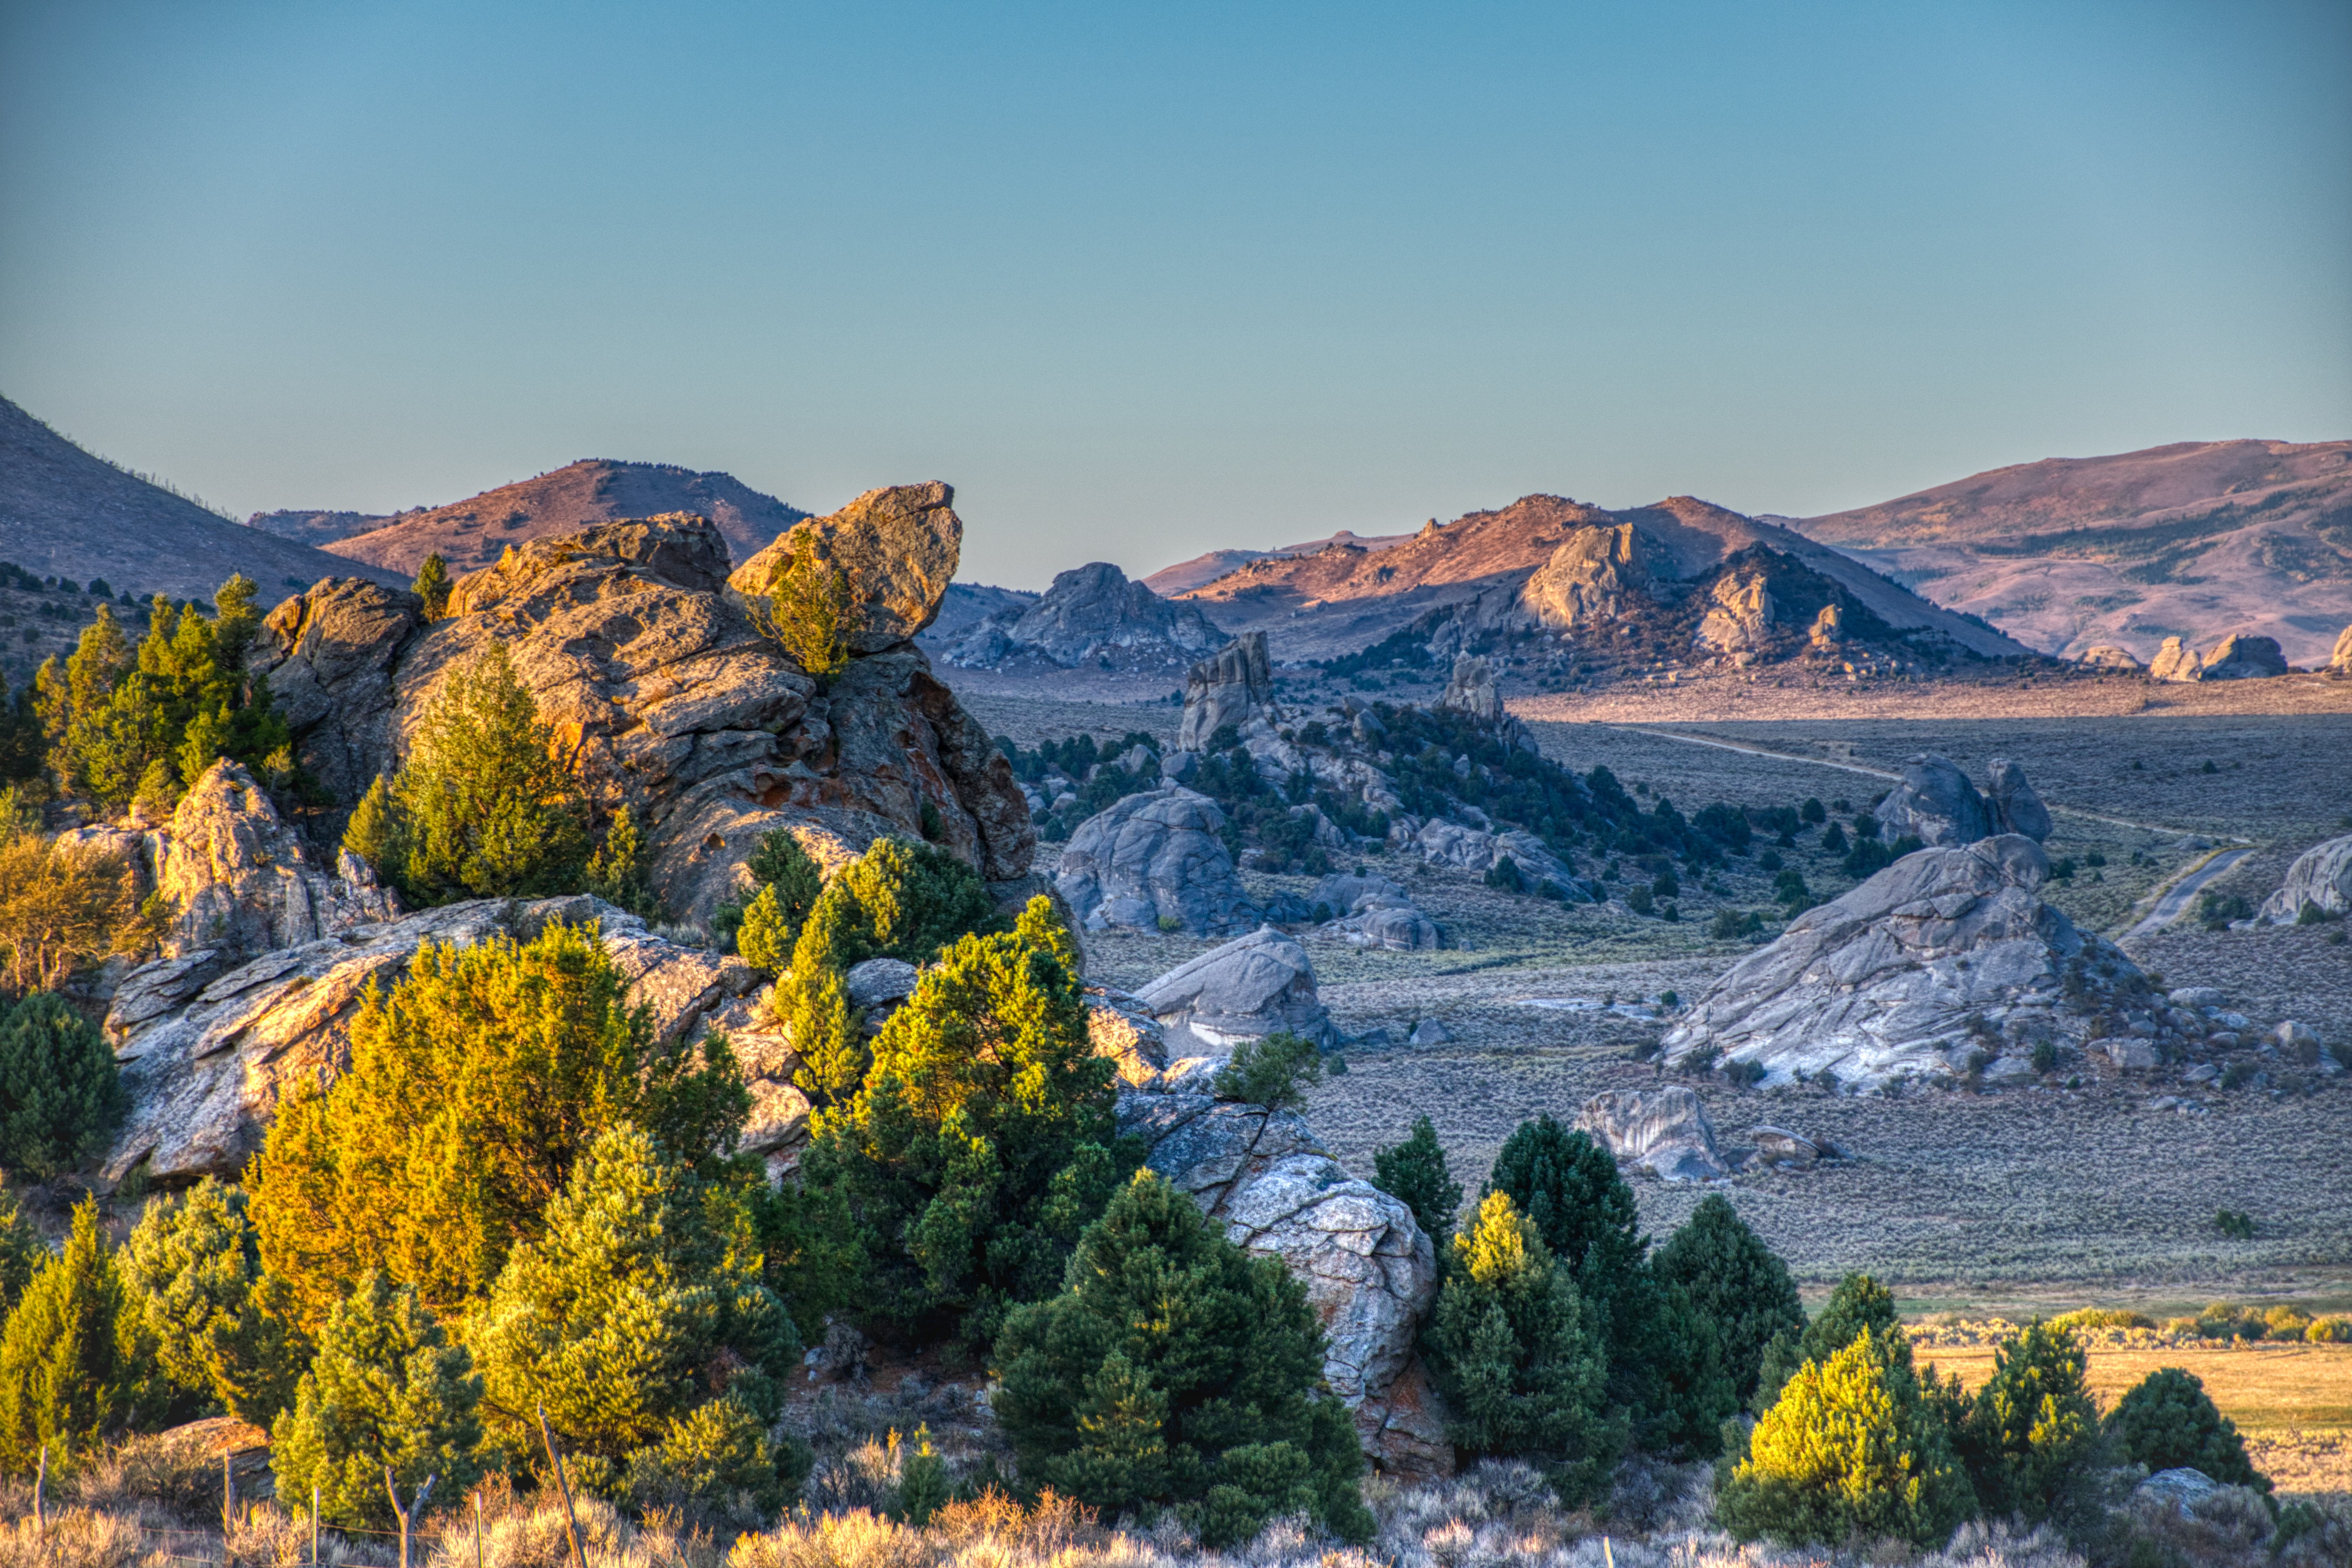
nature, wilderness, mountainous landforms, mountain, sky, leaf, woody plant, tree, national park, badlands, morning, hill, highland, mountain range, shrubland, landscape, mount scenery, rock, escarpment, autumn, winter, sunlight, geology, fell, plant, ridge, plant community, tundra, formation, plateau, valley, ecoregion, grass, field